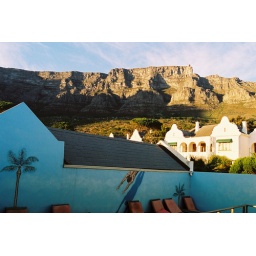
B&B below table mountain